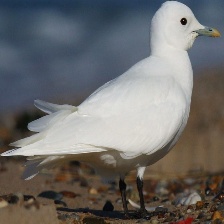
Species: IVORY GULL
Scientific name: PAGOPHILA EBURNEA